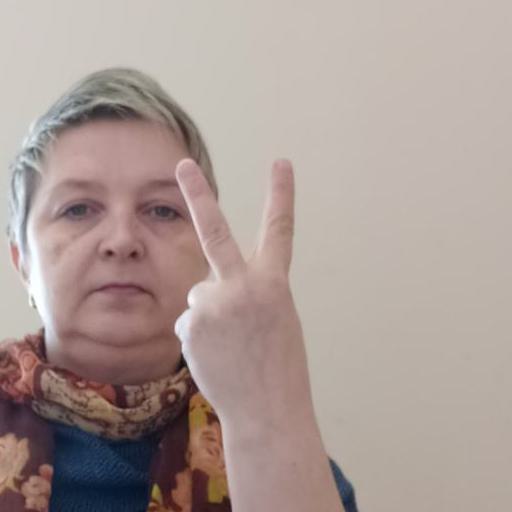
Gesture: peace_inverted